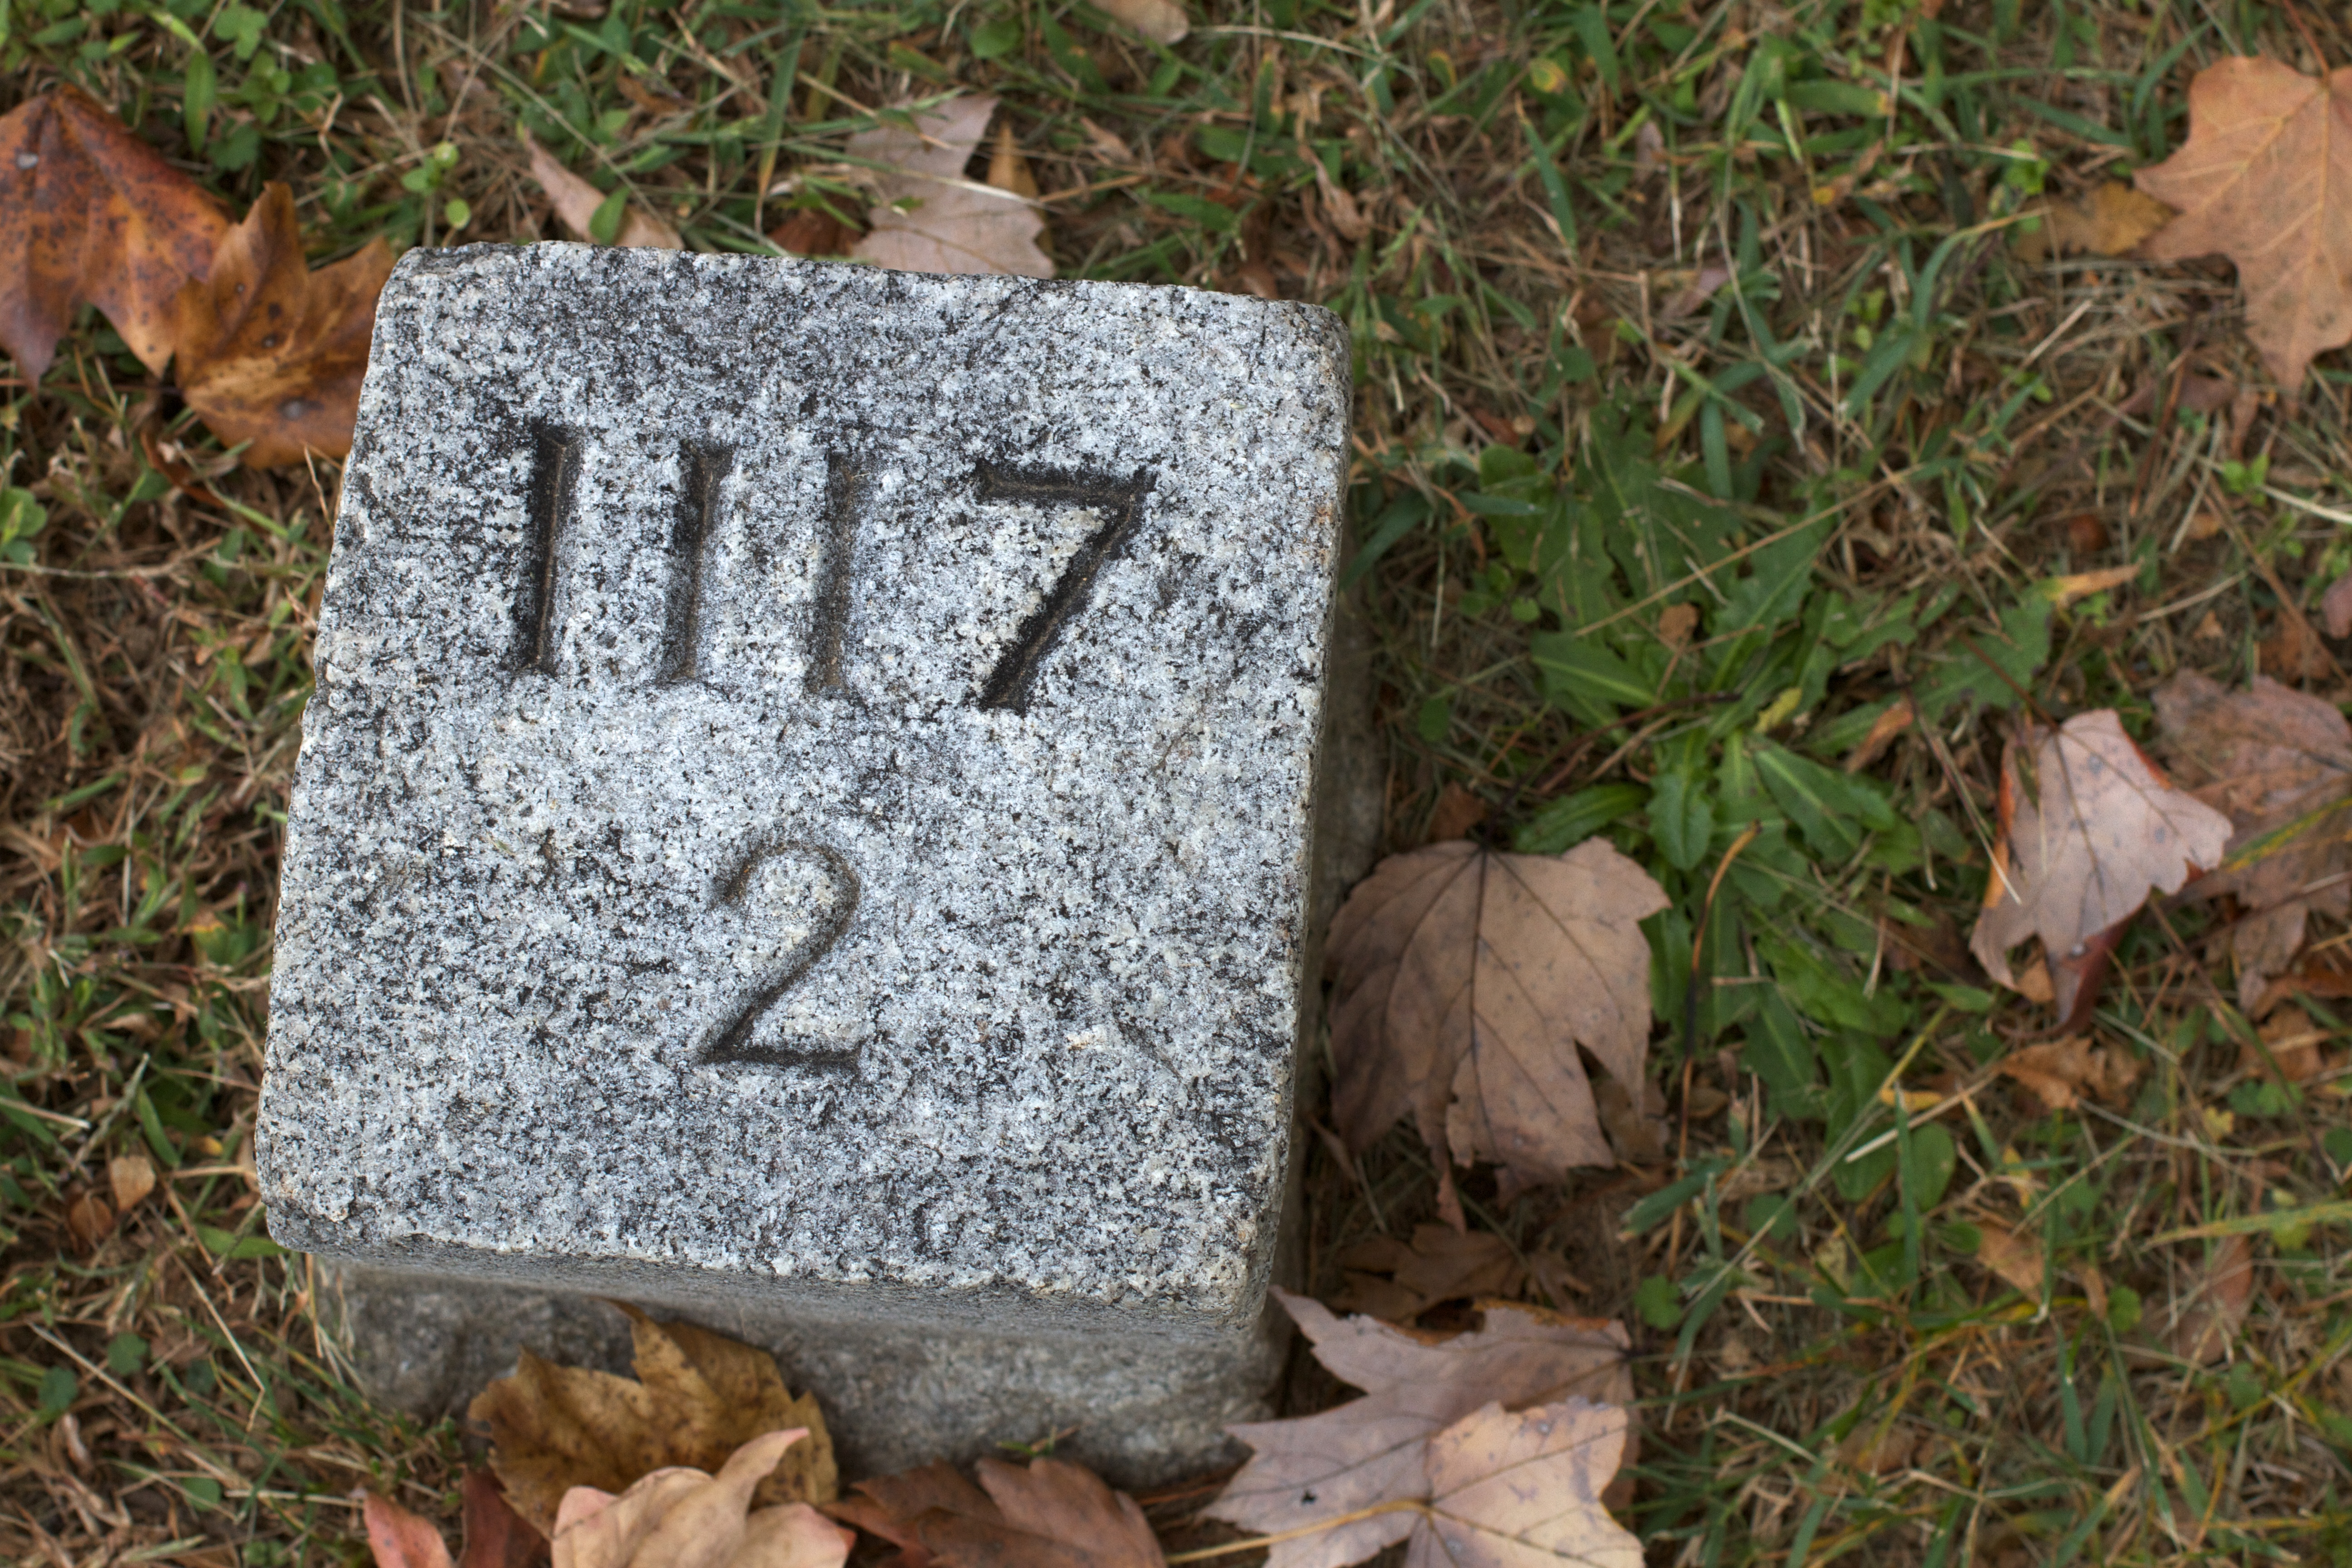
rock, cemetery, grave, memorial, headstone